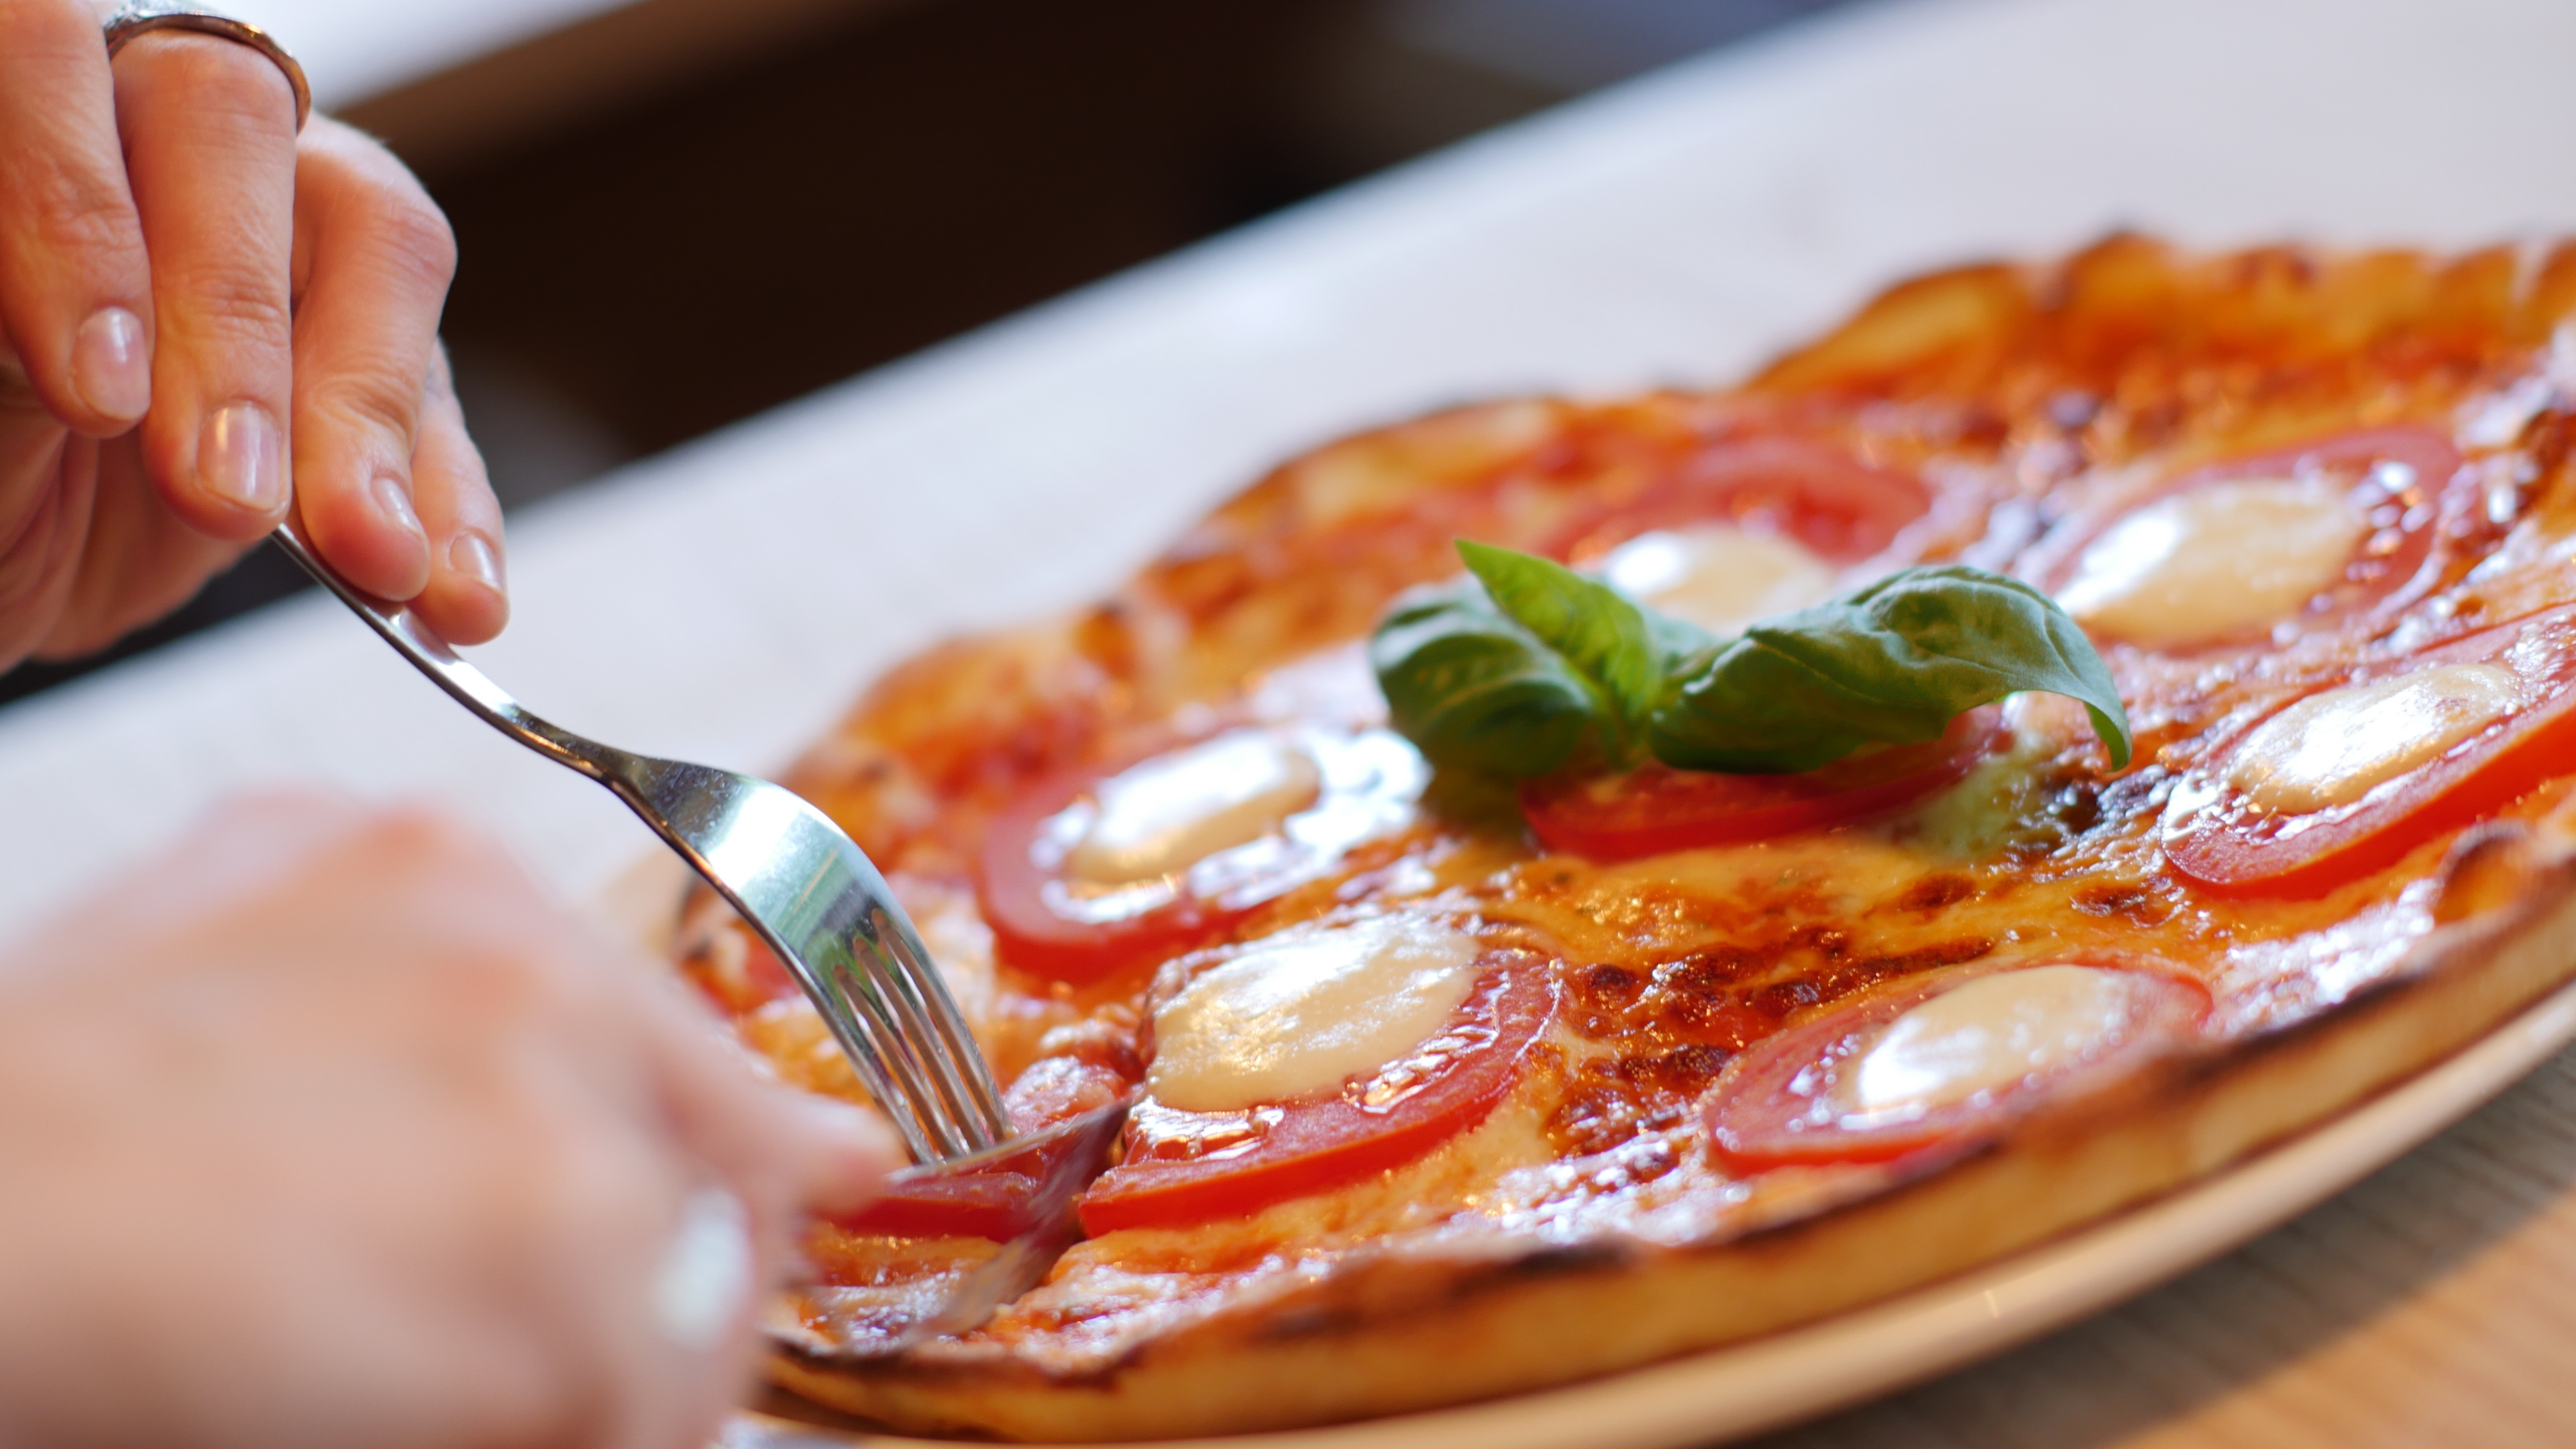
dish, meal, food, produce, fresh, breakfast, gourmet, meat, cuisine, sauce, delicious, pie, pastry, dough, pizza, slices, eating, utensils, spices, meals, tomatoes, tables, fast, herbs, restaurants, plates, mozzarella, italian food, lunches, cheeses, vegetarian pizza, knife and fork, dinners, basked, crusts, european food